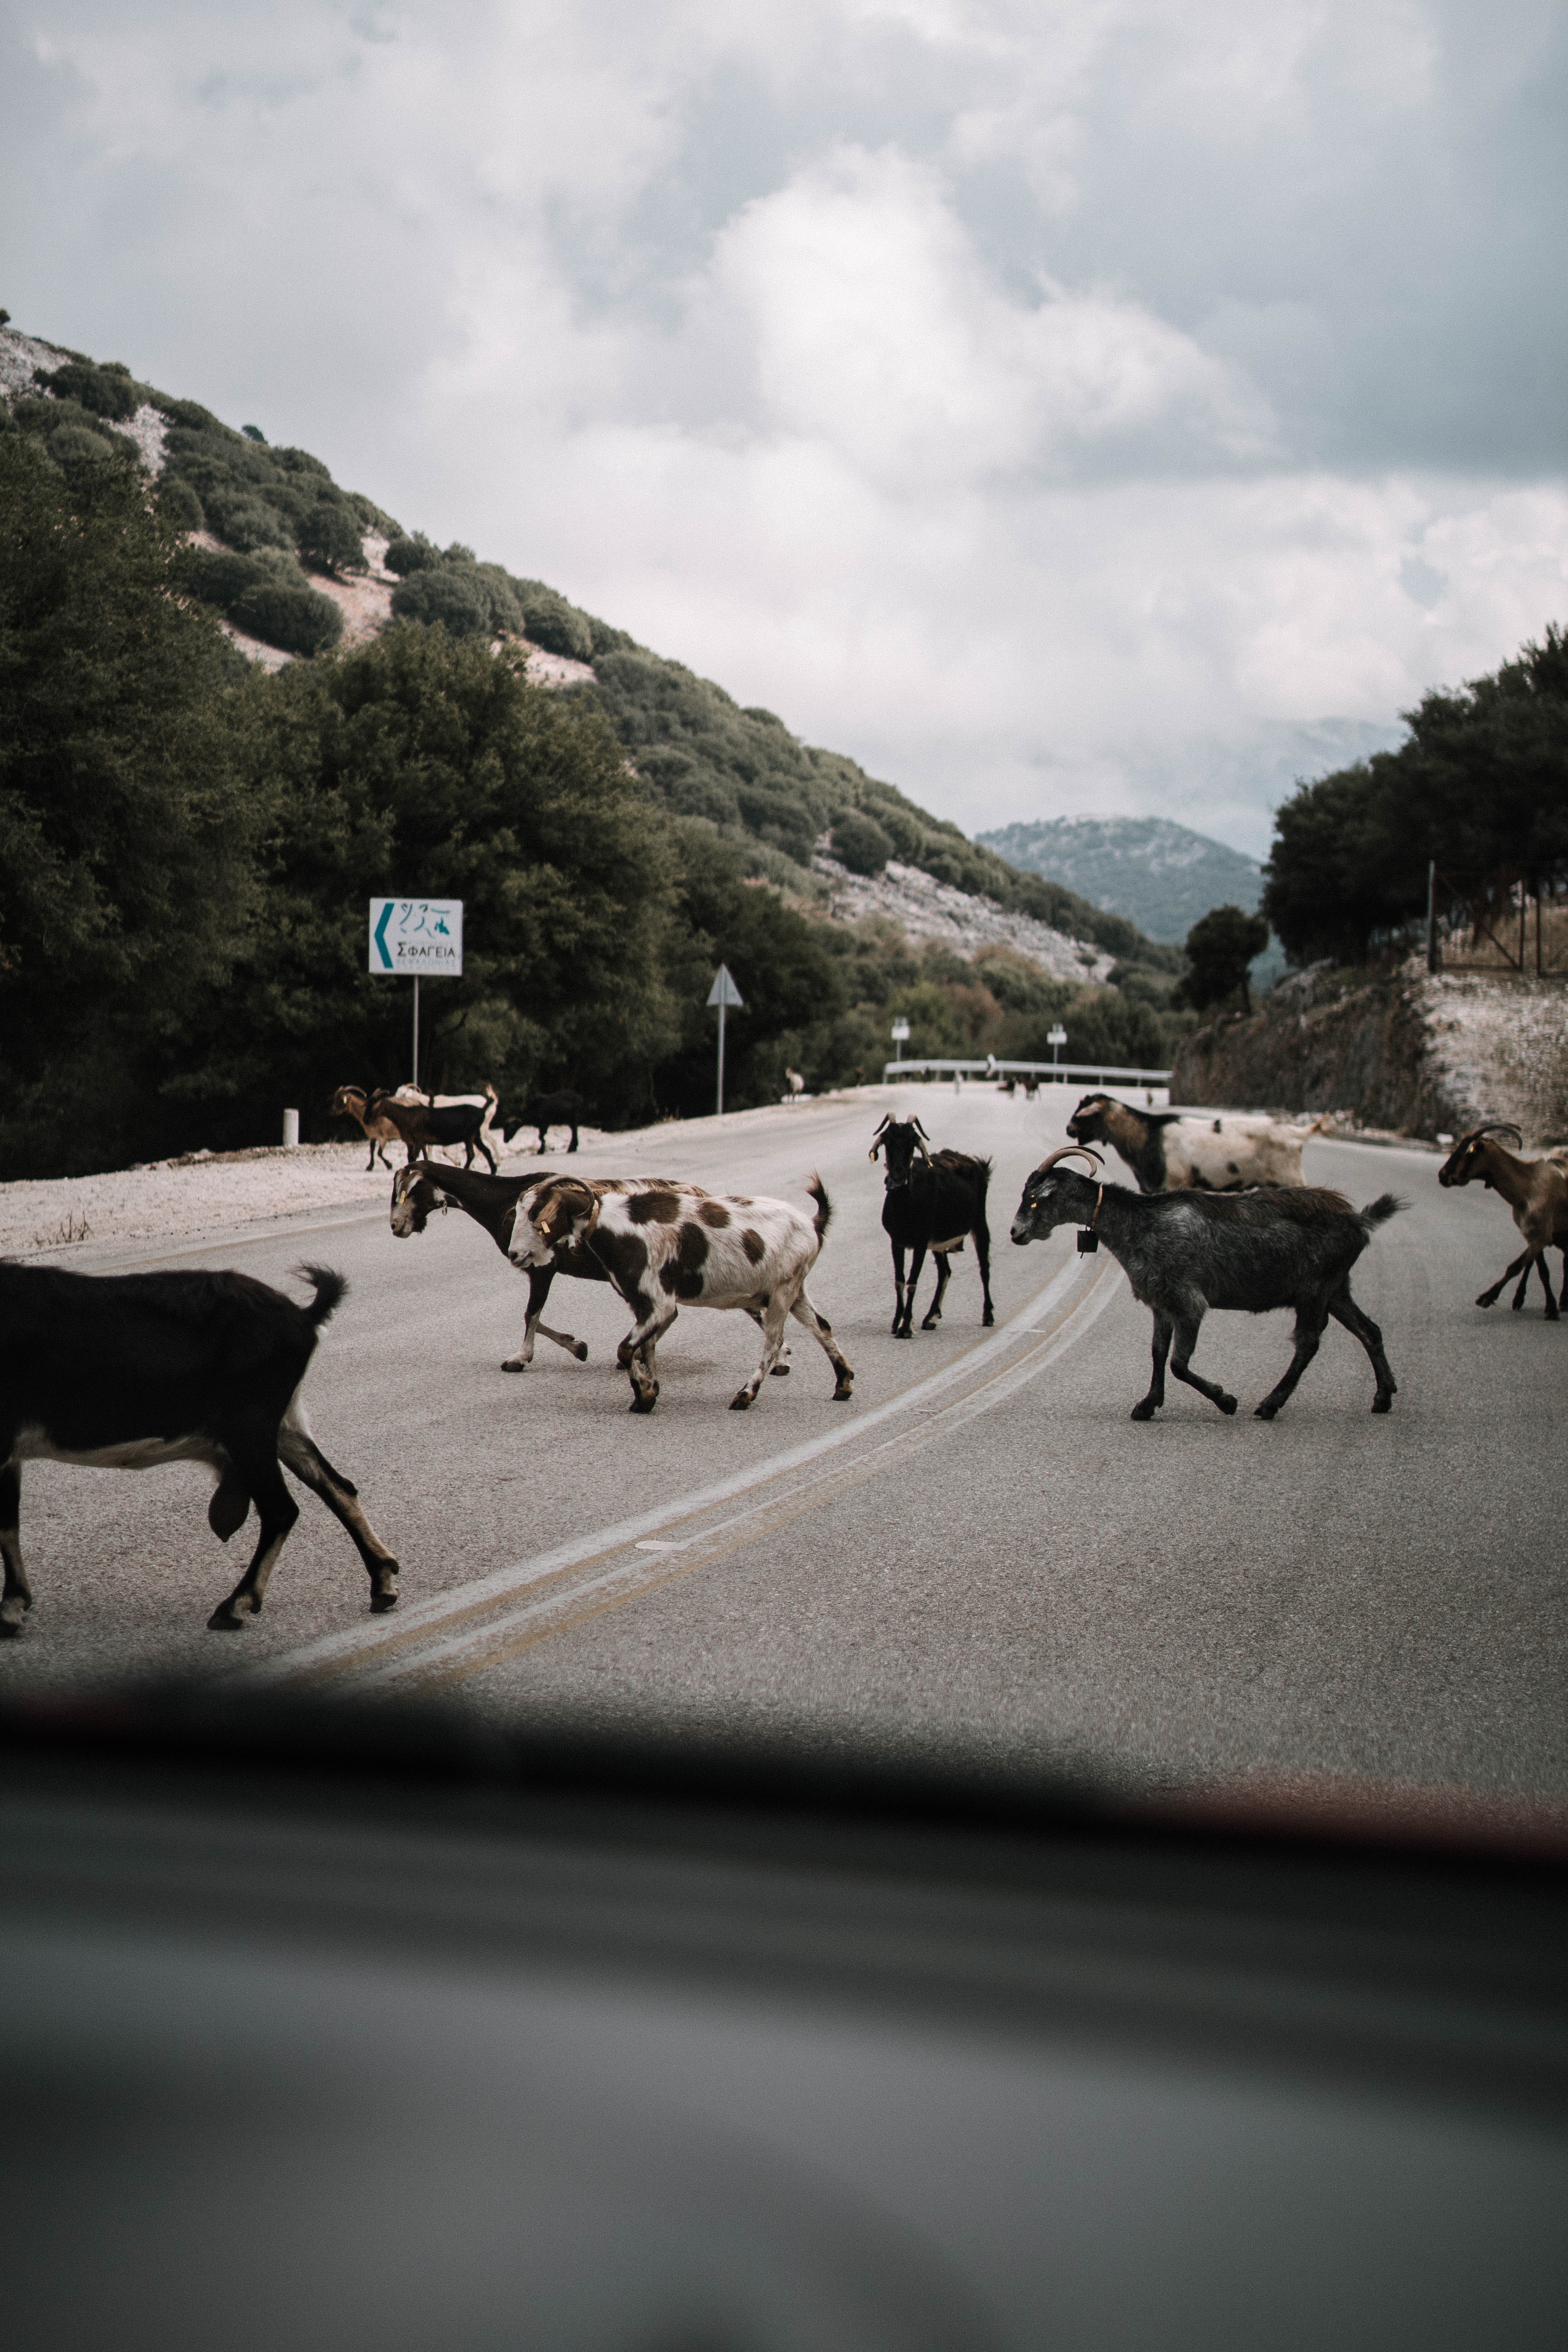
herd, road, wildlife, mode of transport, sky, infrastructure, tree, mountain, working animal, rural area, livestock, goat, herding, vehicle, national park, vacation, goats, mountain range, bovine, tourism, street